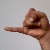
The image shows a hand gesture representing the letter 'J' in Indian Sign Language.